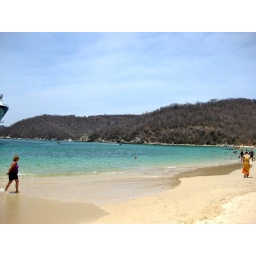
The bathing beach in front of our ship